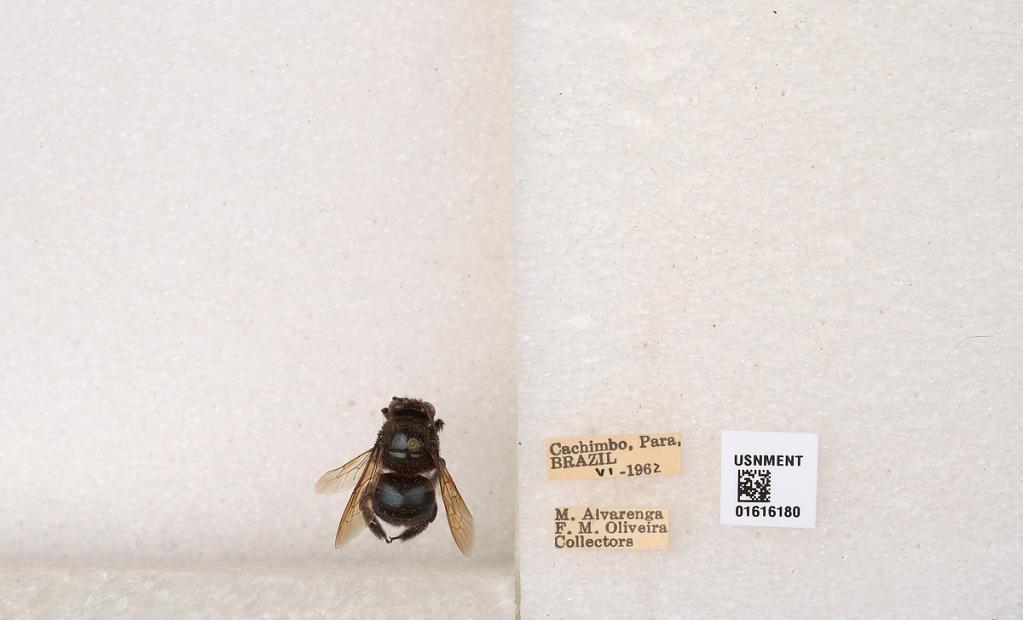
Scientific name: Xylocopa (Schonnherria) subcyanea Pérez
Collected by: M. Alvarenga & F. Oliveira
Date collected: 1962-6-1
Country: Brazil
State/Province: Para
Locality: Cachimbo